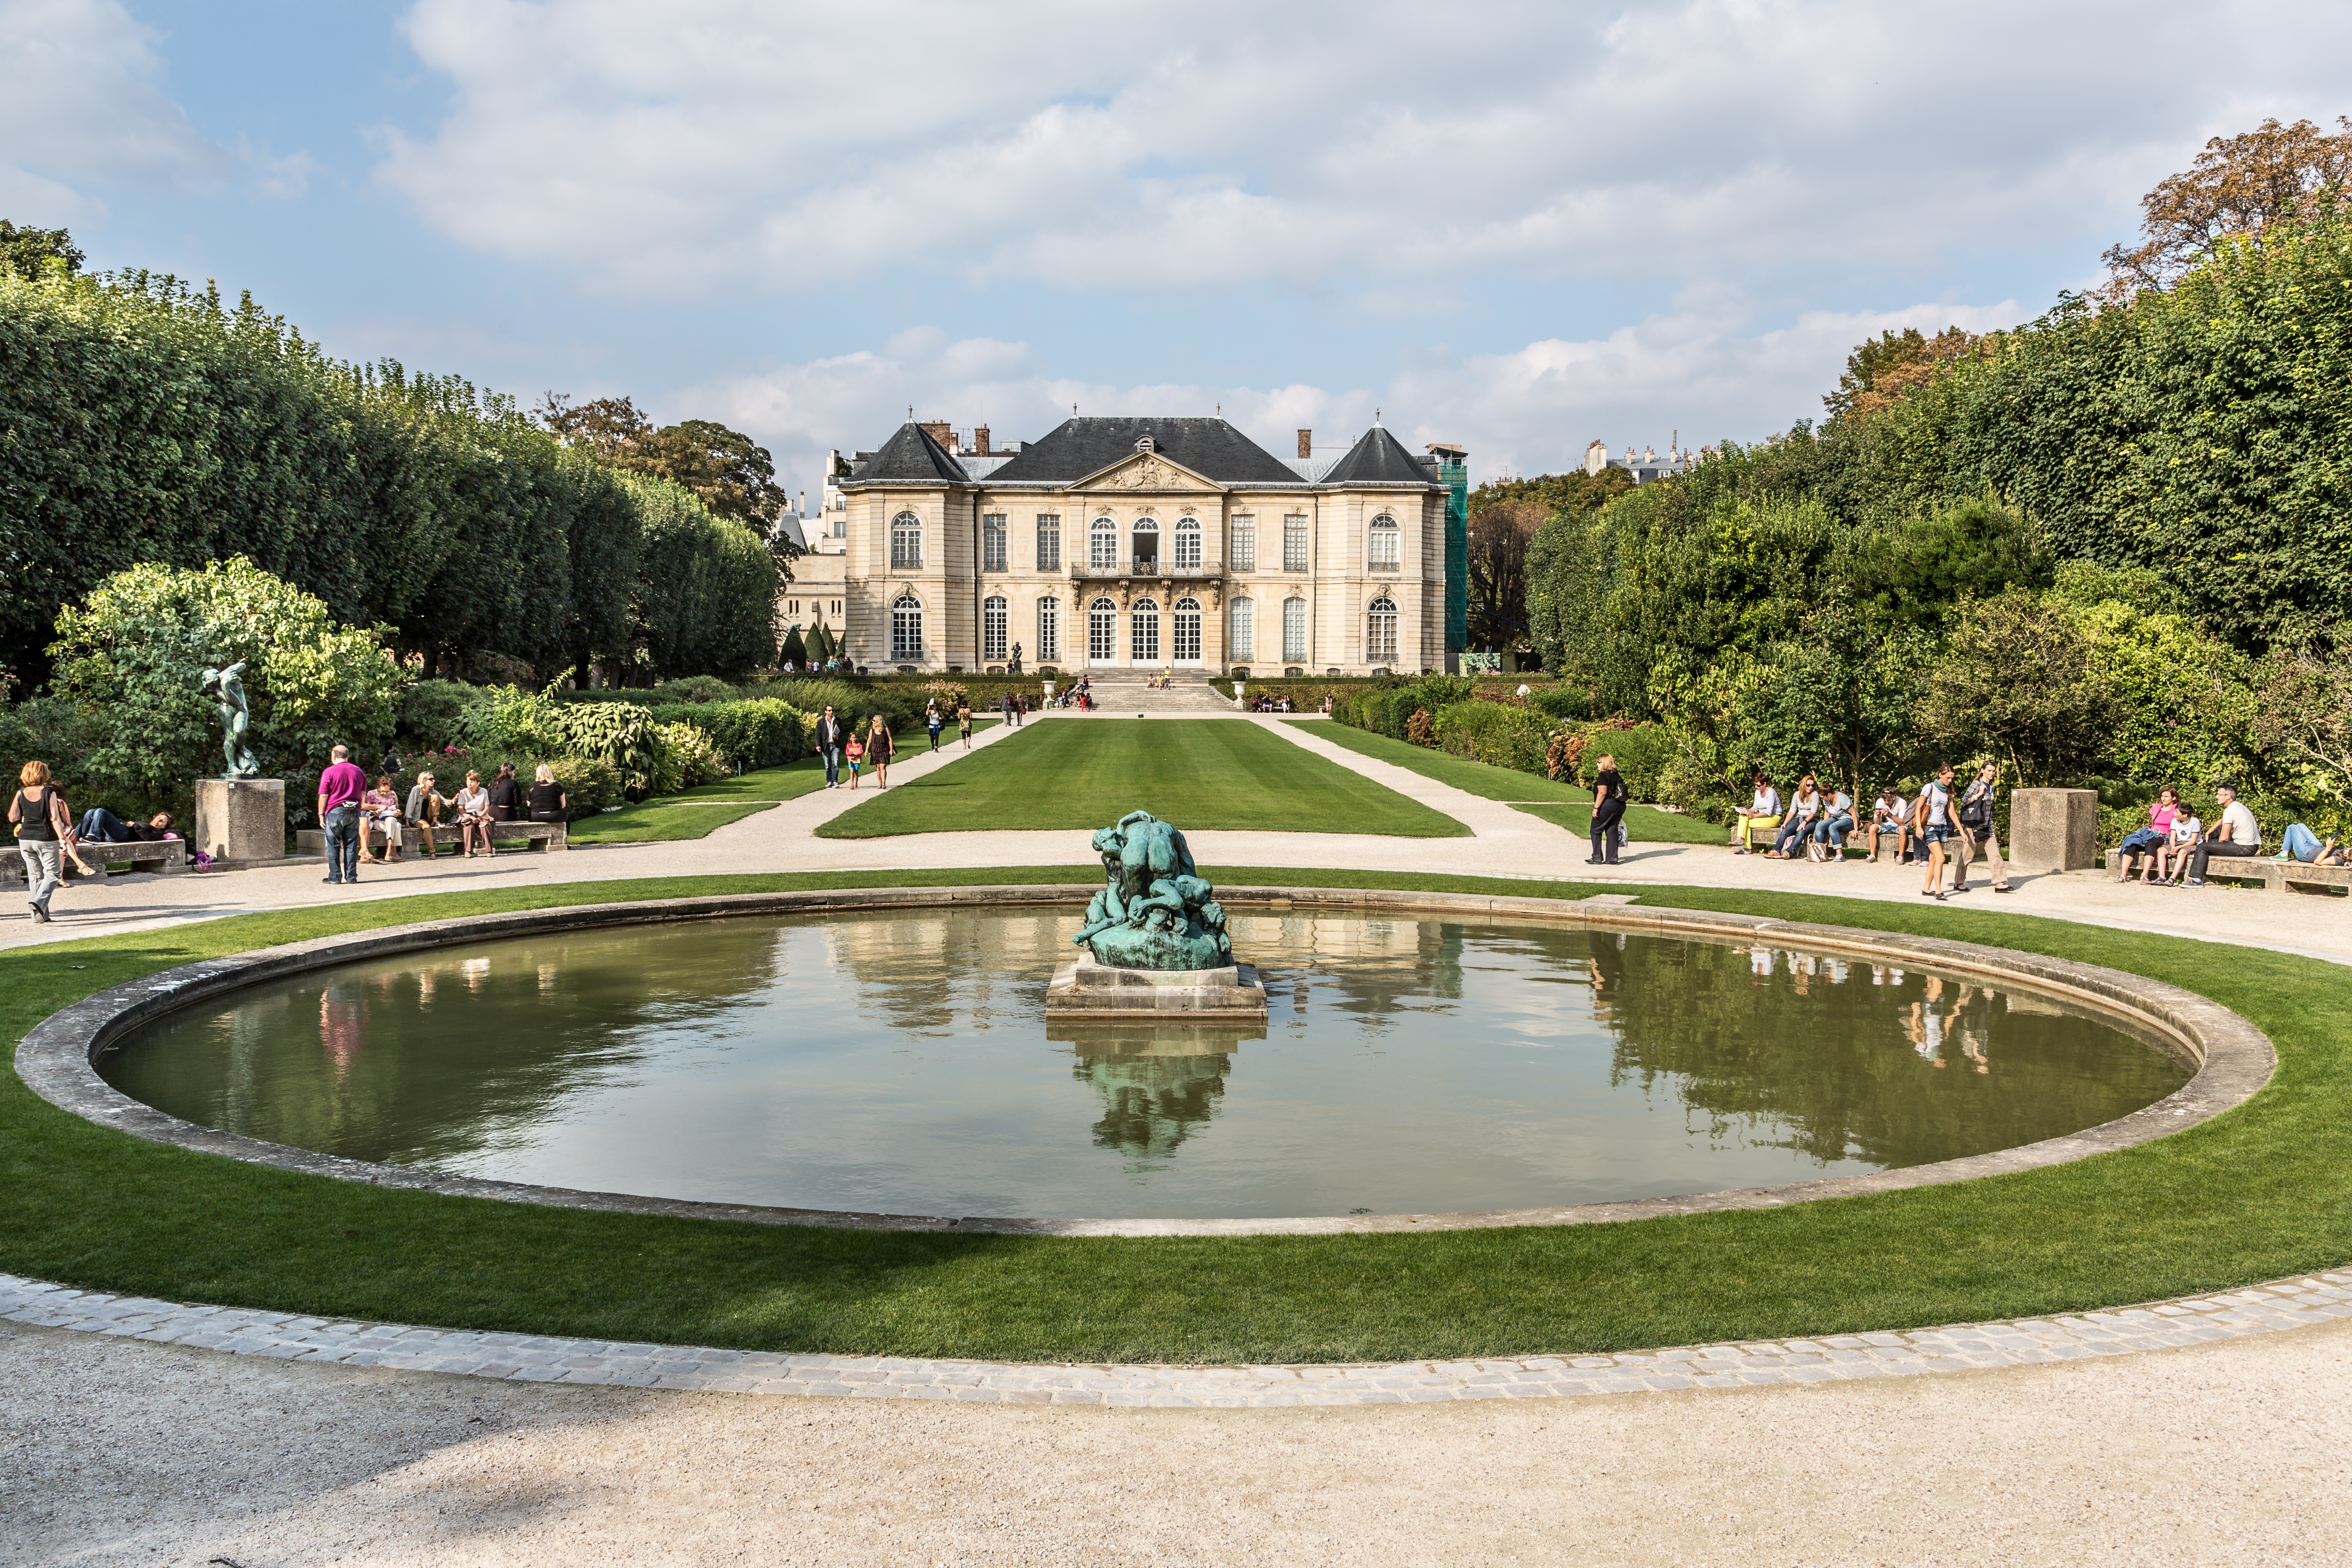
lawn, mansion, chateau, palace, paris, pond, museum, swimming pool, park, garden, waterway, symmetry, fountain, town square, estate, rodin, water feature, reflecting pool, landscape architect